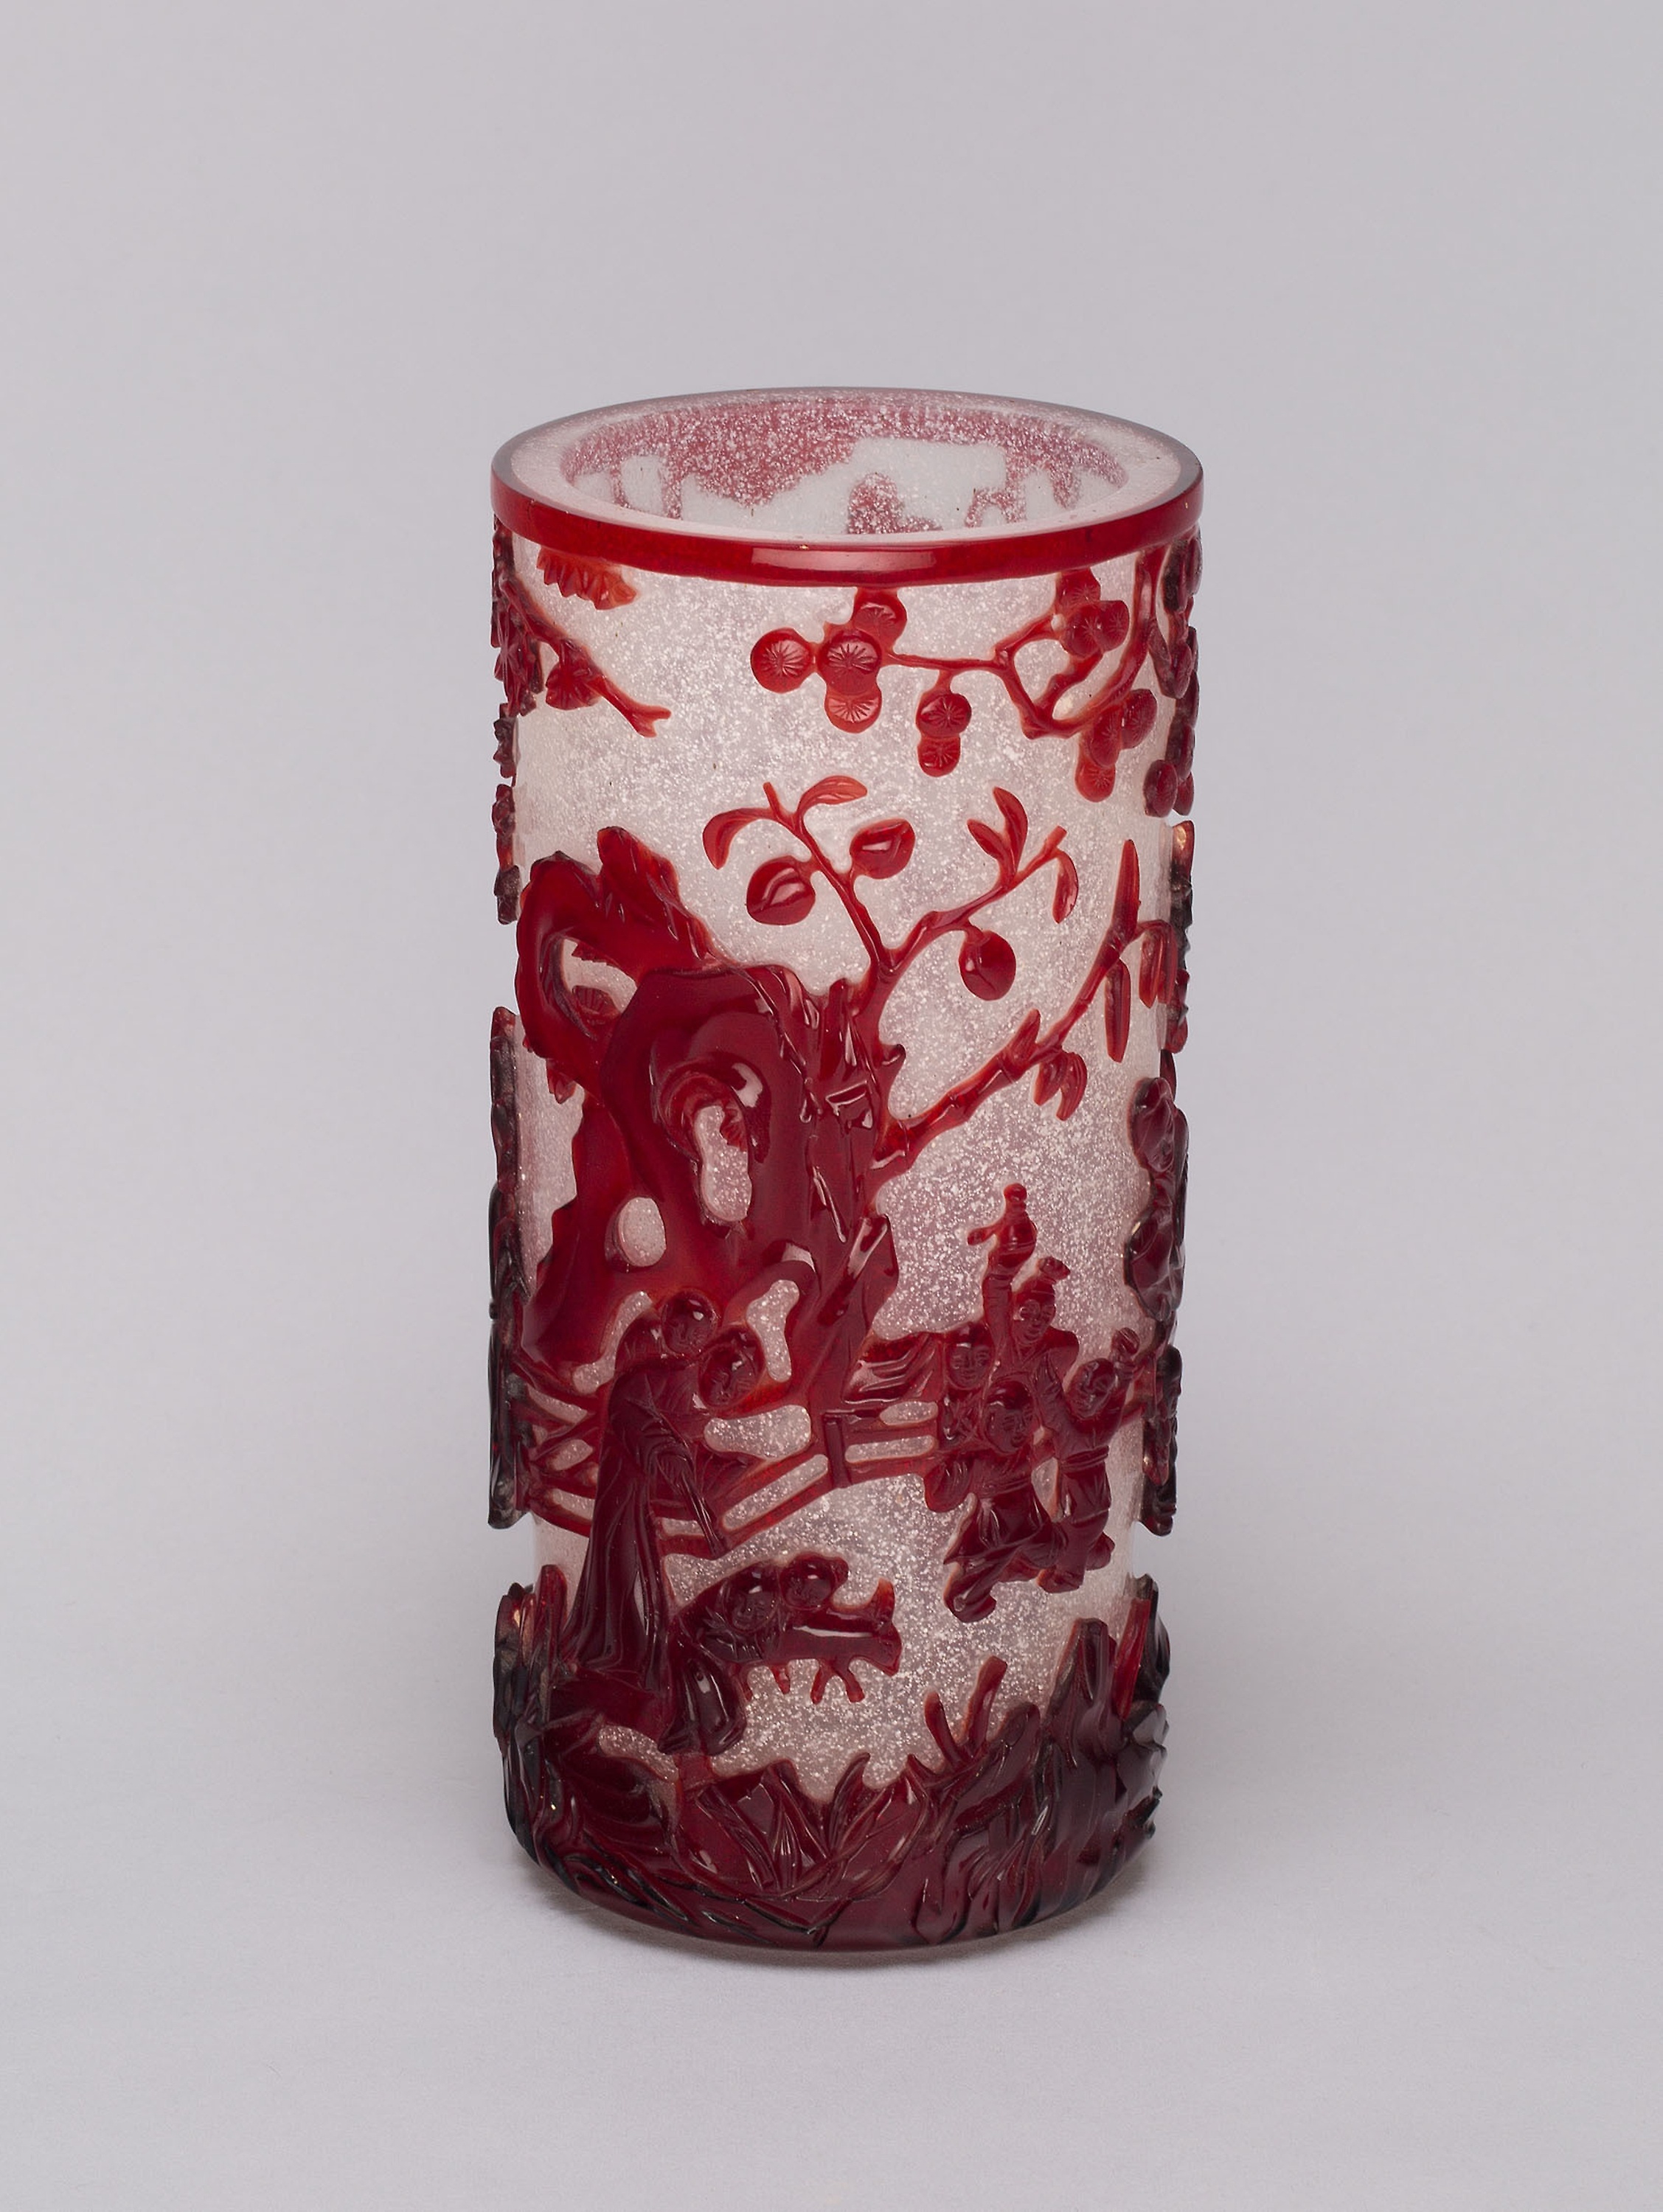
red, lighting, cylinder, maroon, candle, leaf, plant, glass, metal, vase